Yoruba music

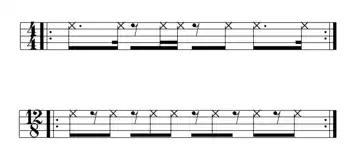
Standard pattern in duple-pulse (4/4) and triple-pulse (12/8) form. , , and for comparison.

A great deal of Yoruba drum music is based in cross rhythm. The following example shows the five-stroke form of the standard pattern (known as clave